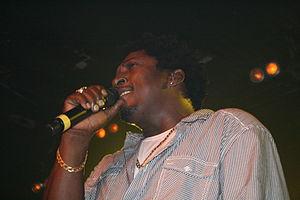
Chaka Demus & Pliers est un duo musical jamaïcain formé en 1990, composé d'Everton Bonner et John Taylor, respectivement chanteur et deejay confirmés. Leur premier maxi, Gal Wine, sort en 1991. L'année suivante, Murder She Wrote est un immense succès.